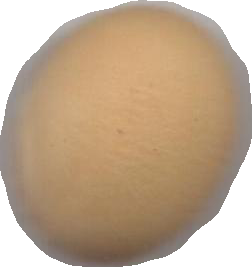
Variety: Dega